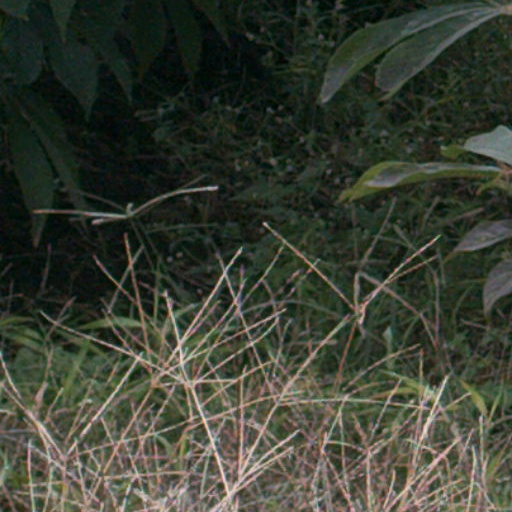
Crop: cassava